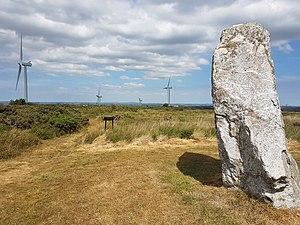
Menhir en Cornouailles anglaise. C'est le plus large et le plus lourd de la région.